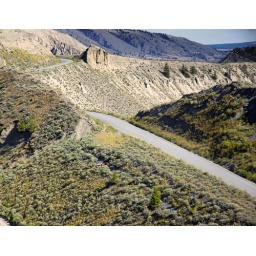
road to farwell canyon.. taken whilst hiking the sand dunes. many of these off the road cars around these parts